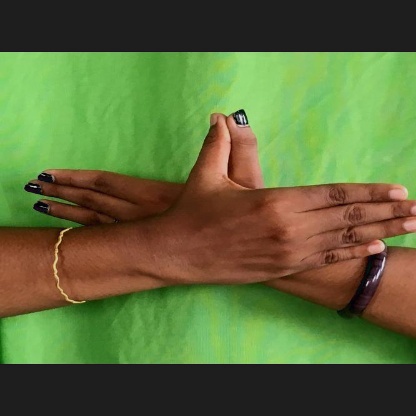
Mudra: Garuda